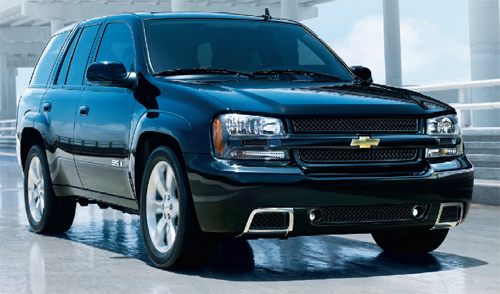
Car model: 2009 Chevrolet TrailBlazer SS